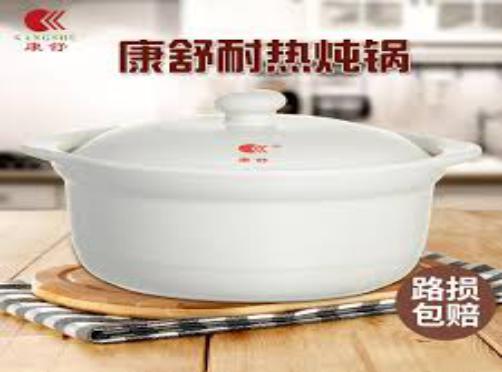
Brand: kangshu
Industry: Others